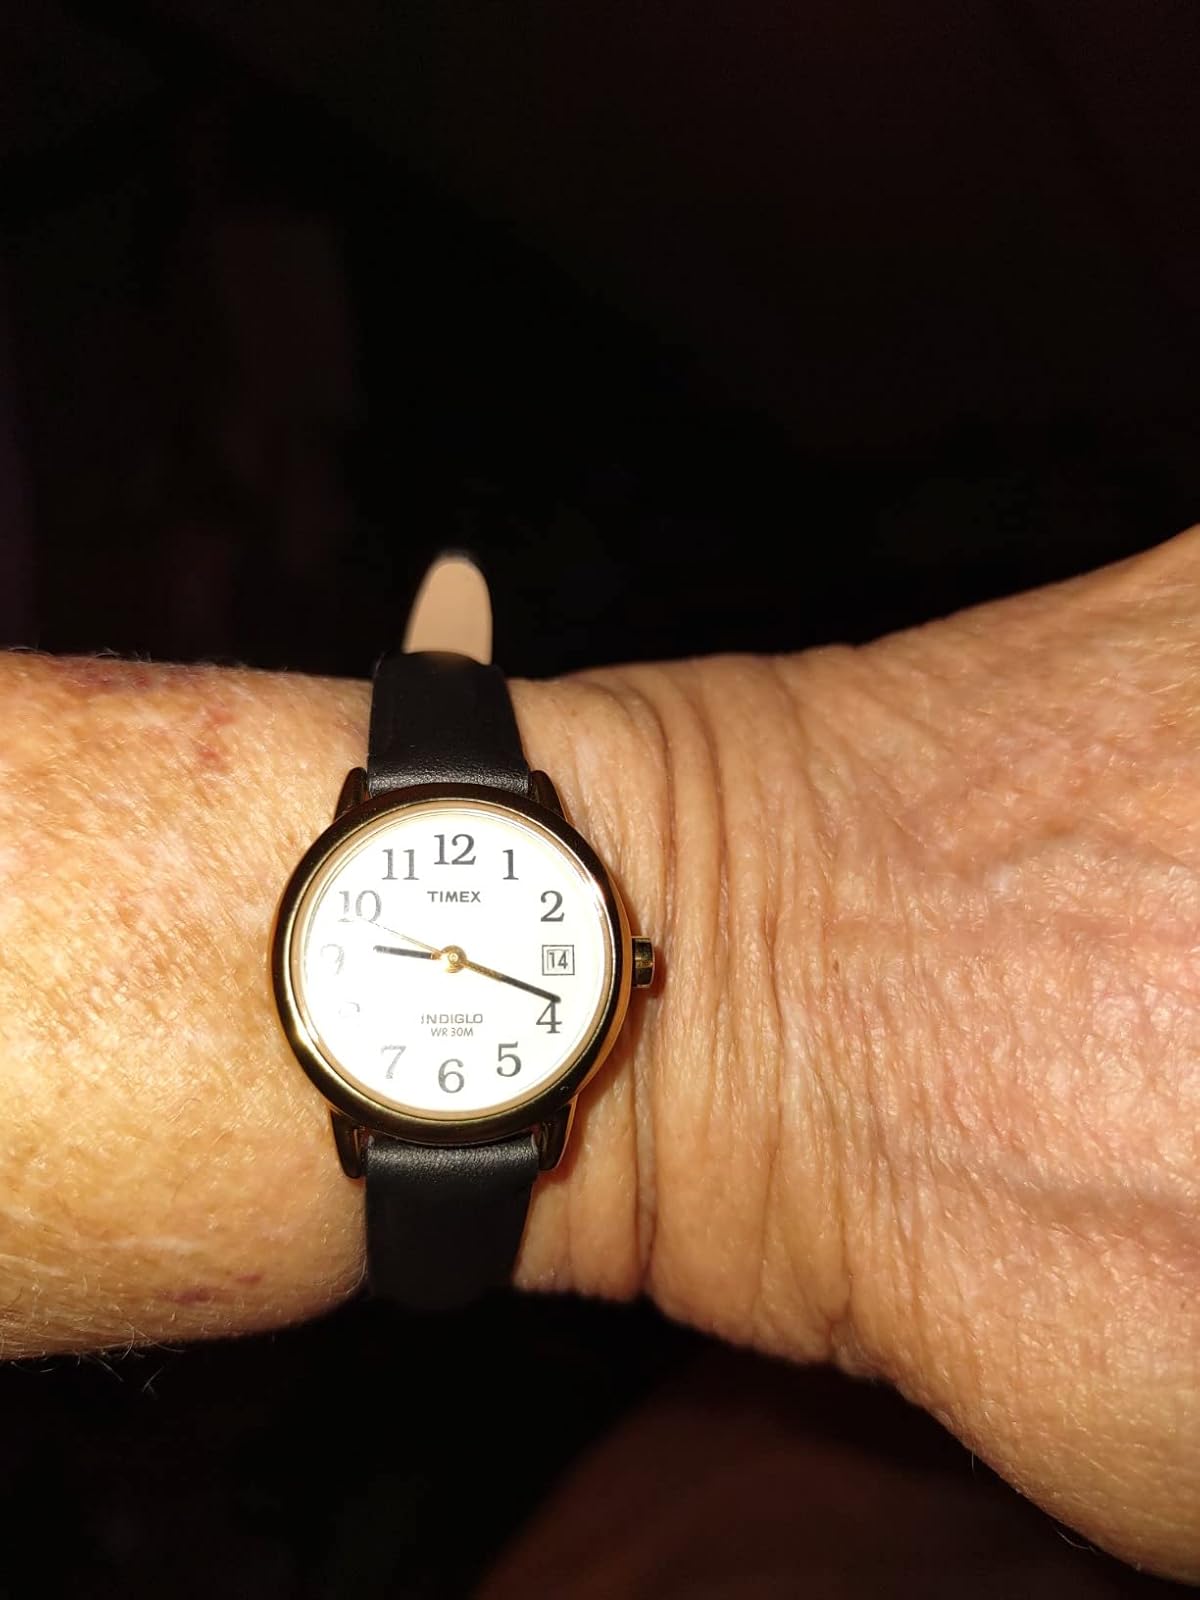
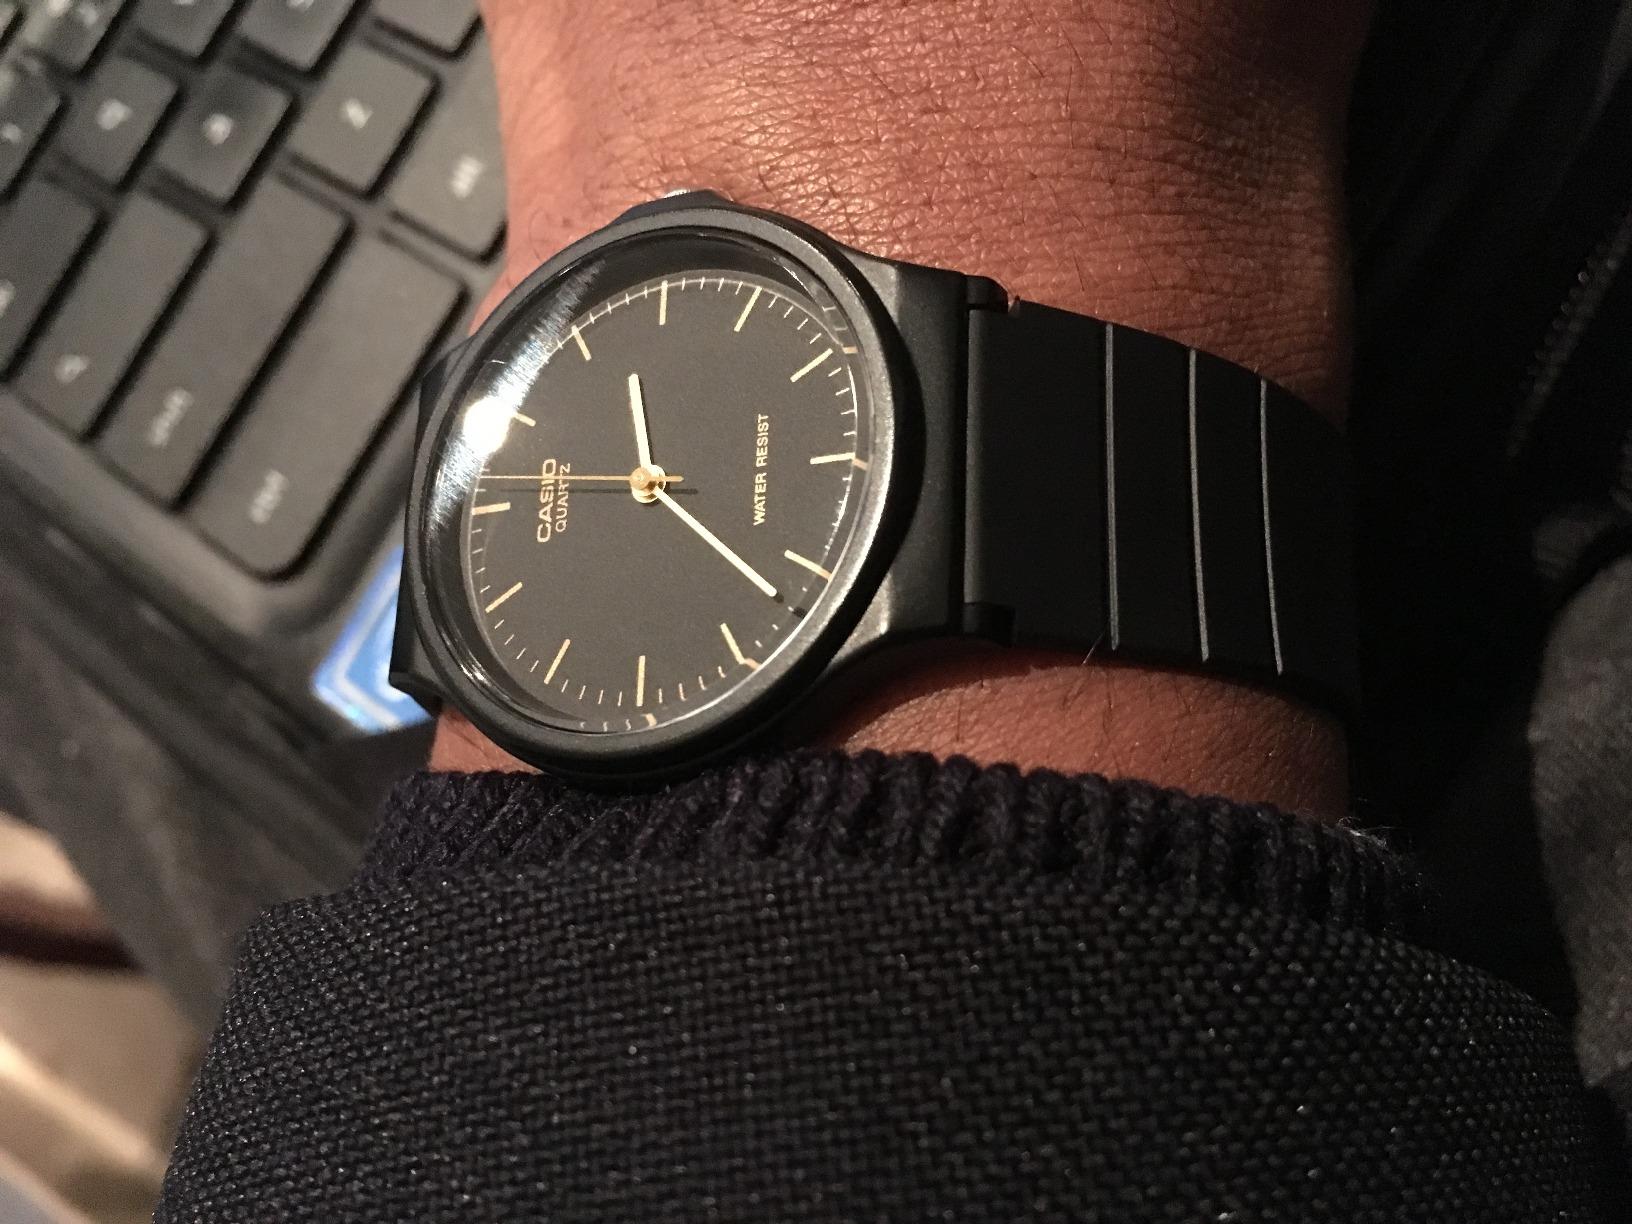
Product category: accessories_watch
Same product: no